Neuquén Basin

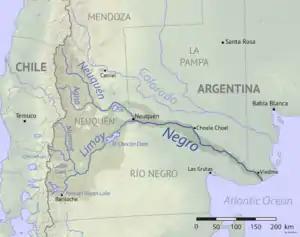
Map of the Río Negro watershed. The Neuquén Basin comprises the upper course of the Río Negro, stretching towards the Colorado River in the north and to the Limay River in the south.Various stratigraphic units are named after these rivers and their tributaries.

The basin contains many stratigraphic units from the Triassic onwards, with large regional variations from east to west and north to south, often described as different formations that are laterally equivalent, this list is a comprehensive overview of described formations: